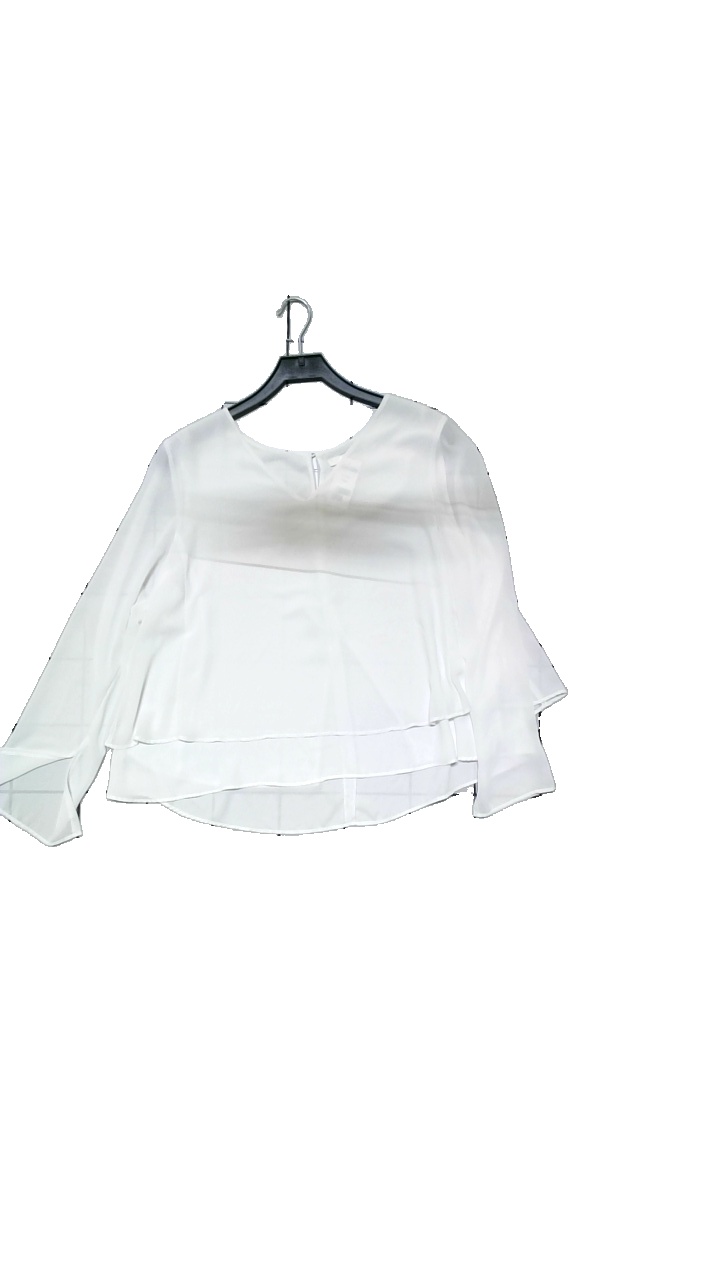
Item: Blouse (Ladies)
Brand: Kappahl
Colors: White
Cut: Loose, V-collar
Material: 100% polyester
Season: All
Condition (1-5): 5
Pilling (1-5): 5
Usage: Reuse
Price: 50-100